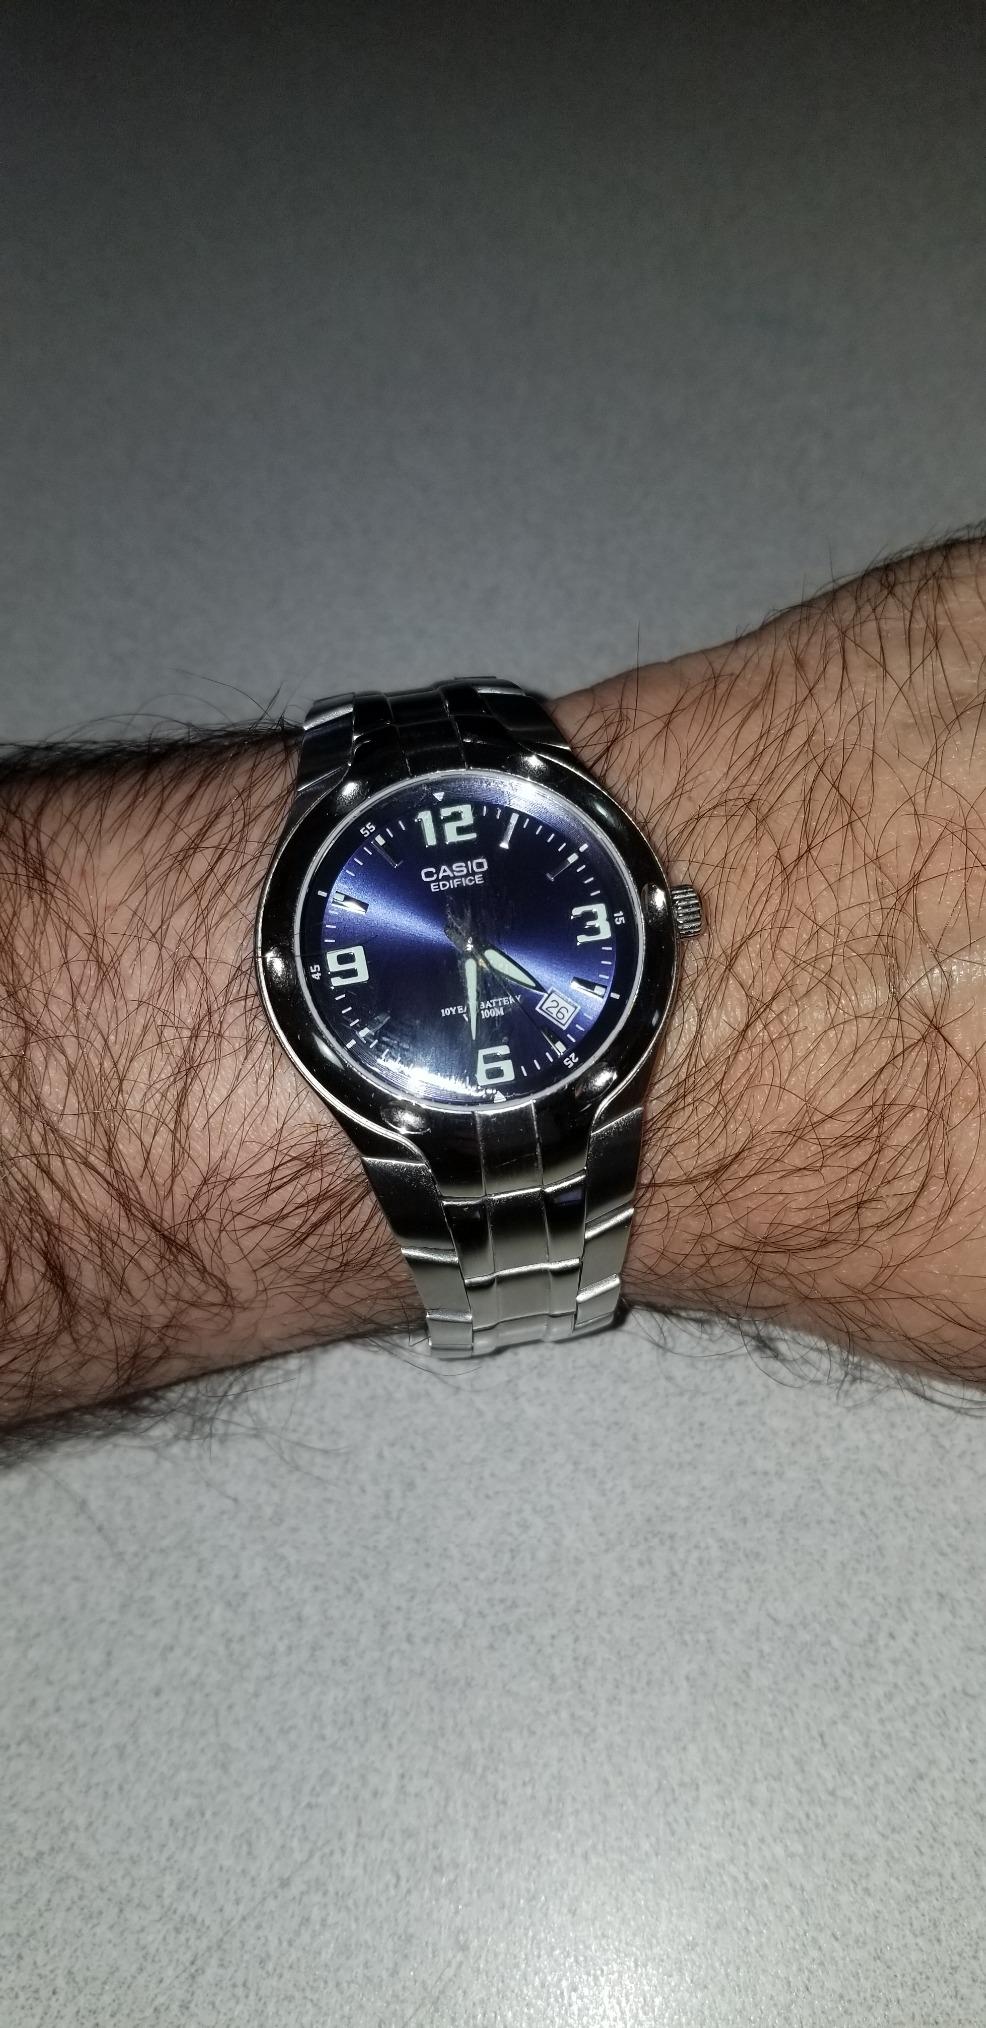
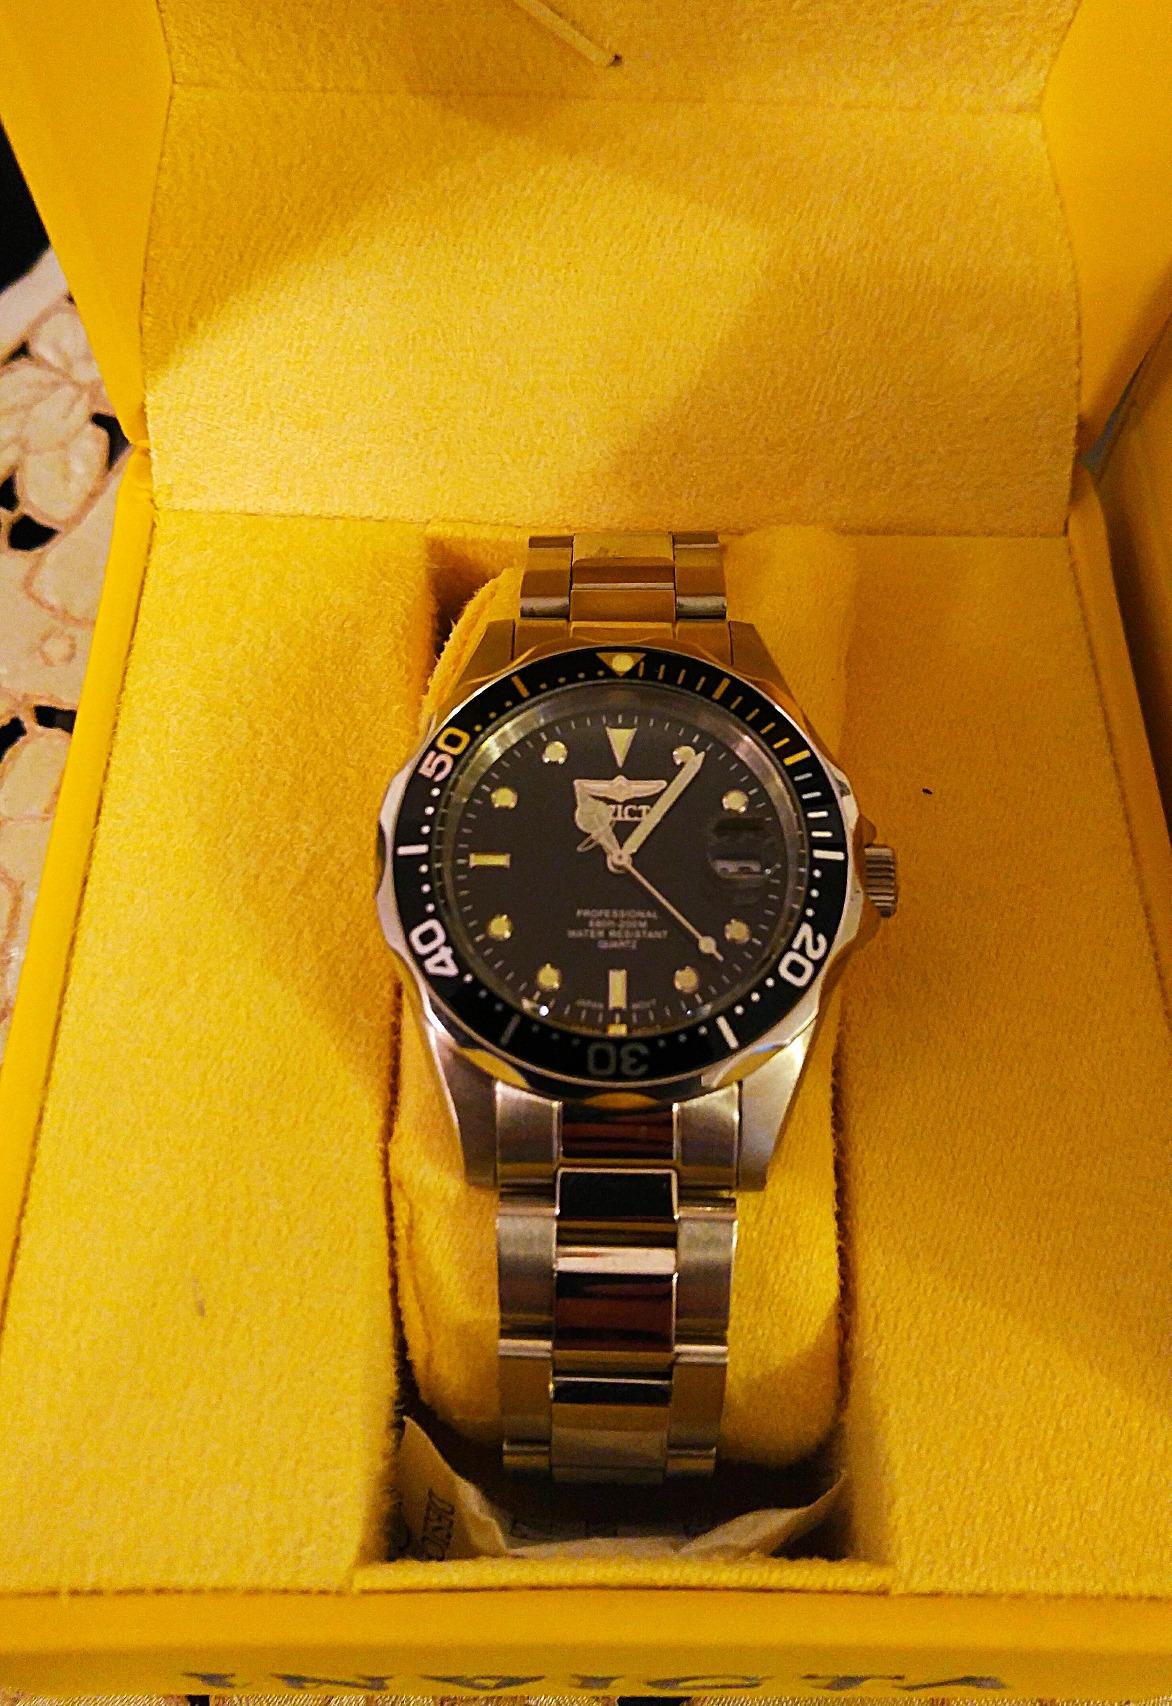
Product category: accessories_watch
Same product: no